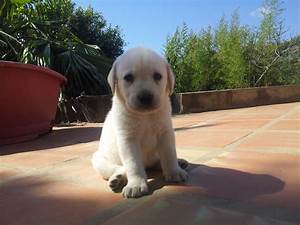
Label: cane